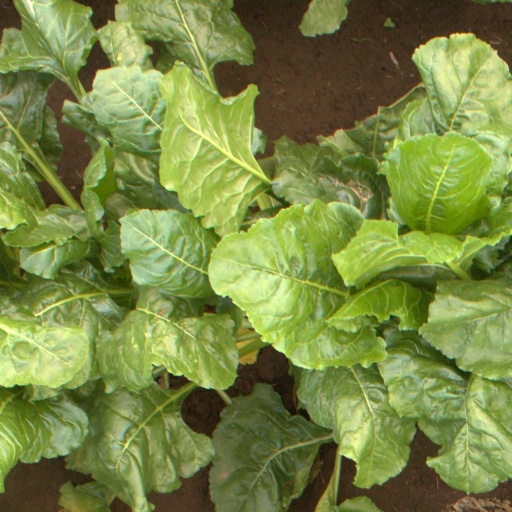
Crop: sugar beet